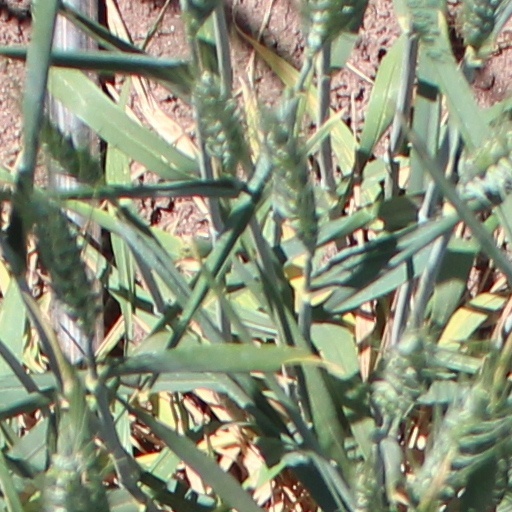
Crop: wheat